Birchington-on-Sea

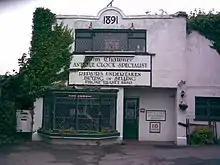
An antiques shop in Birchington. 16.1% of the village is employed in retail

At the 2011 UK census, the economic activity of residents in the village aged 16–74 was 31.7% in full-time employment, 14.4% in part-time employment, 10.1% self-employed, 5.7% unemployed, 3.0% students with jobs, 4.3% students without jobs, 18.2% retired, 4.9% looking after home or family, 5.5% permanently sick or disabled and 2.1% economically inactive for other reasons. The percentage of retired people was significantly higher than the national figure of 13.7%. 20.6% of the village's residents aged 16–74 had Level 4 qualification or higher, compared to 27.3% nationwide. According to Office for National Statistics estimates, during the period of April 2001 to March 2002 the average gross weekly income of households in the Birchington-on-Sea electoral wards was £460 (£23,986 per year).